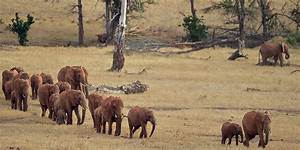
Label: elephant